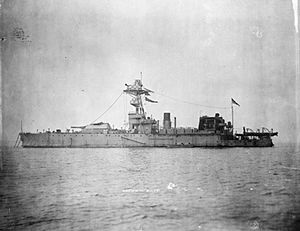
Kystpanserskib / Lande og skibe
Kystpanserskibe var krigsskibe, der var beregnet til tjeneste i kystnære farvande. Lige som de søgående panserskibe var de beskyttet af panser, men de adskilte sig ved at have lavere rækkevidde og fart. Denne prioritering betød, at man med et lille deplacement kunne få skibe med stor slagkraft og god beskyttelse. De var typisk mindre end de søgående panserskibe og havde deplacementer fra 1.000 til 8.000 tons.